Marie Spartali Stillman

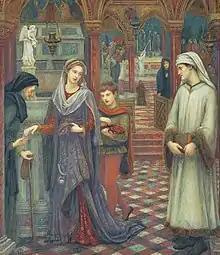
"First Meeting of Petrarch and Laura" (Church of Santa Chiara at Avignon), 1889

In 1873 both her young daughter, Euphrosyne, and her sister Christina fell ill. Stillman wrote to Ford Madox Brown that she was preoccupied with their health and felt "too weak to paint." She later clarified that whenever she did work she found herself depicting her sister in a grim state. Because of this, she took some time off painting, however Madox-Brown always speculated that she stopped because of her husband's jealousy over her successful career and continued relationship with himself.